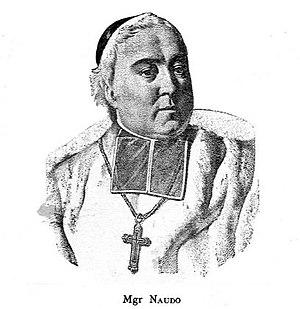
Portrait de Monseigneur Naudo (1794-1848).
Paul Naudo, né aux Angles le 22 octobre 1794 et mort à Avignon le 23 avril 1848, est un ecclésiastique français. Il fut successivement évêque de Nevers de 1834 à 1842 puis archevêque d'Avignon de 1842 à 1848.
Liste des évêques et archevêques d'Avignon
Cet article présente la liste des évêques de Nevers.